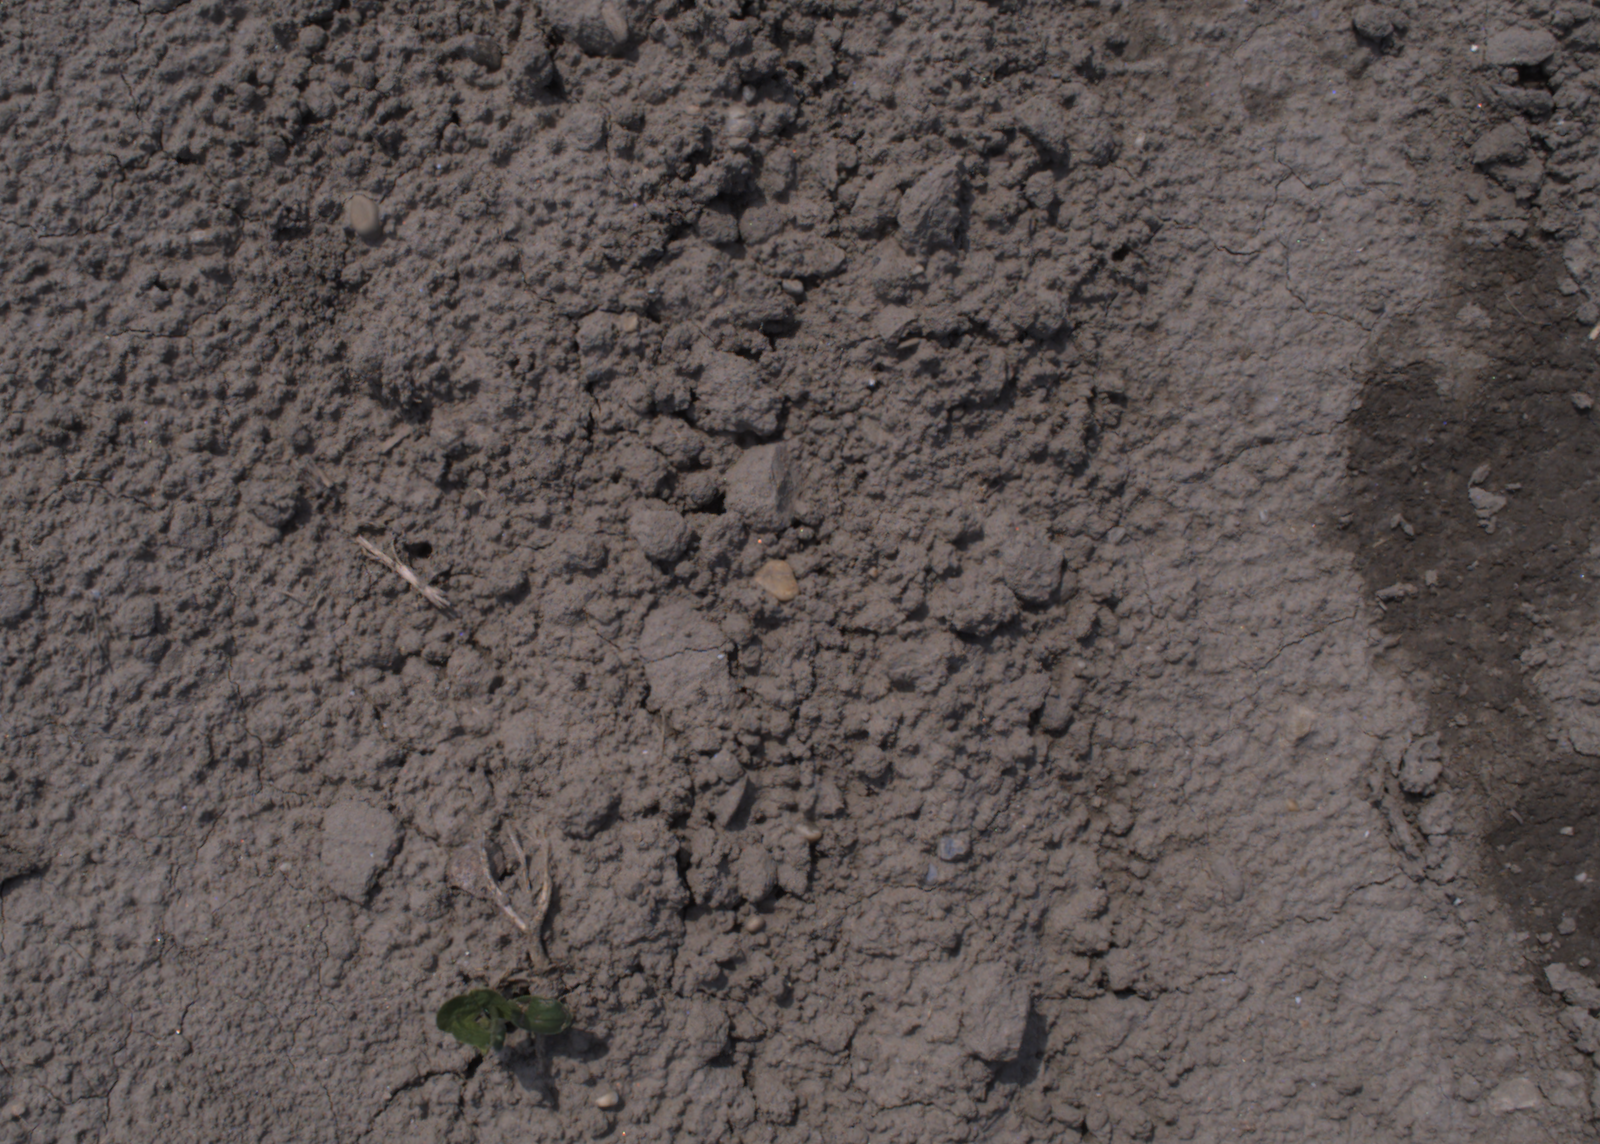
Capture date: 06.08.2020 12:43:04
Weather: sunny
Wind: medium
Seeding date: 21.07.2020
Plant canopy height (mm): 890